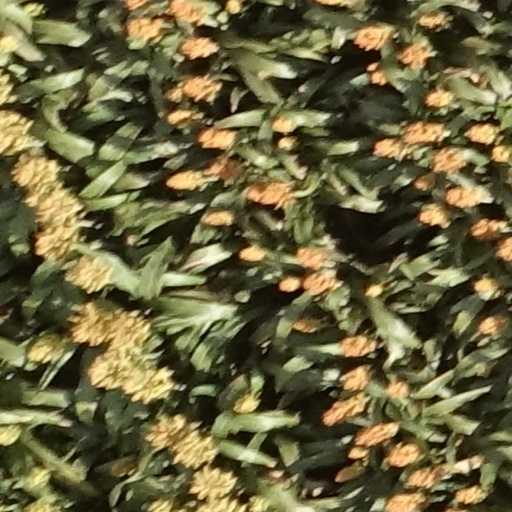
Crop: sorghum